Laurent Bonnevay

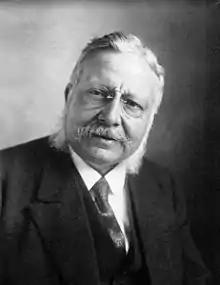
Laurent Bonnevay, deputy of the Rhône (1929)

Laurent Bonnevay (28 July 1870 – 28 May 1957) was a French centrist lawyer and politician during the Third and Fourth Republics who was a member first of the Republican Federation and then of the Democratic Republican Alliance centre-right groups.